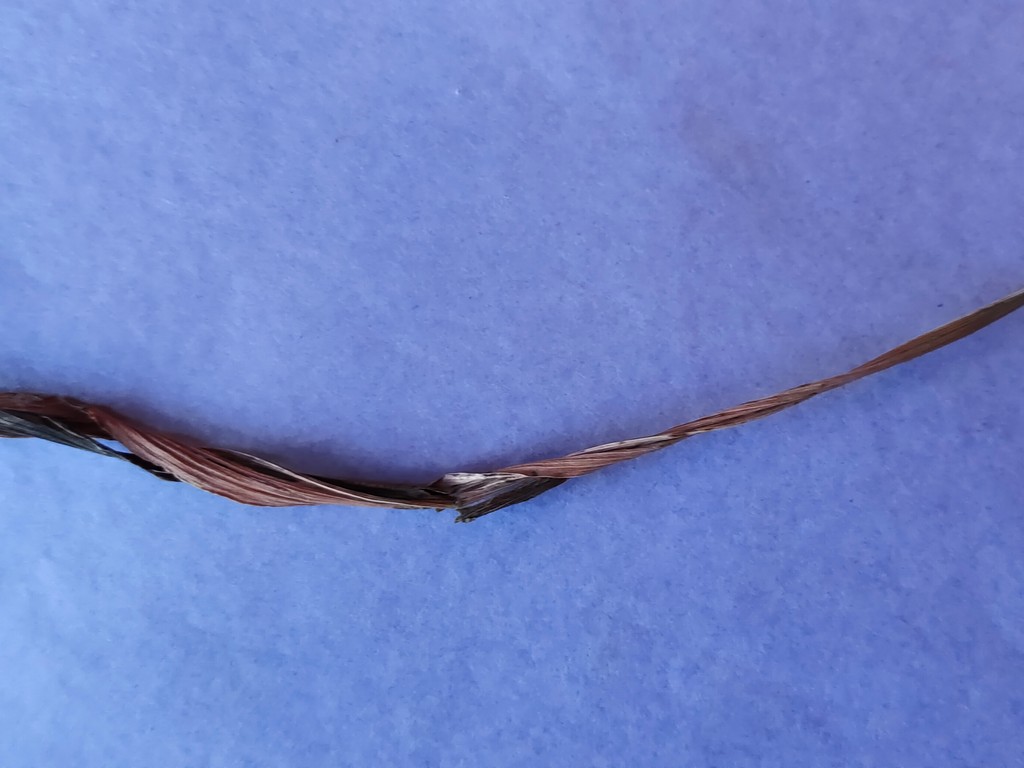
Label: Dried